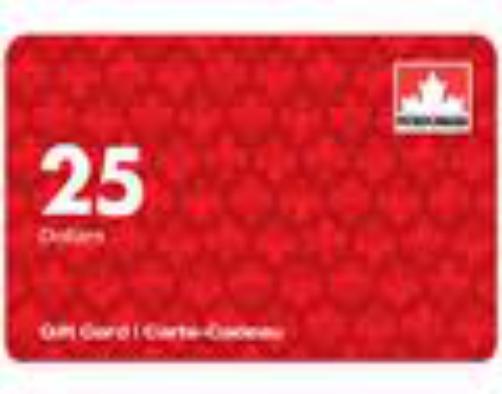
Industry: Transportation